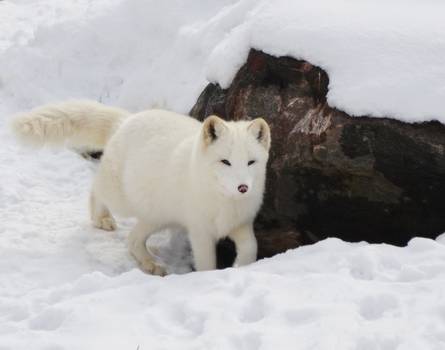
Label: No Watermark